Michael Collins (Irish leader)

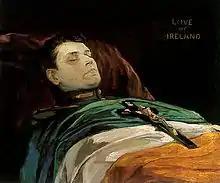
"Love of Ireland" by John Lavery

Collins bequeathed to posterity a considerable body of writing: essays, speeches and tracts, articles and official documents in which he outlined plans for Ireland's economic and cultural revival, as well as a voluminous correspondence, both official and personal. Selections have been published in "The Path to Freedom" (Mercier, 1968) and in "Michael Collins in His Own Words" (Gill & Macmillan, 1997). In the 1960s, Taoiseach Seán Lemass, himself a veteran of the 1916 Rising and War of Independence, credited Collins' ideas as the basis for his successes in revitalizing Ireland's economy.